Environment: lab
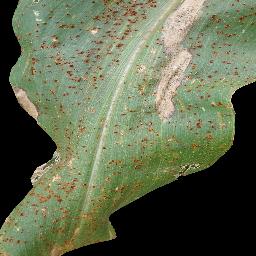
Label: common_rust